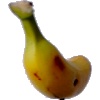
Label: banana_lady_finger